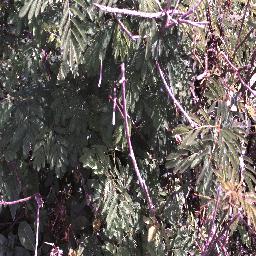
Label: negative